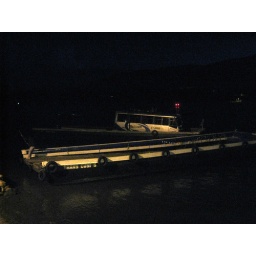
20100217.184532 - Our bus crossing the lake by boat (Copacabana, Bolivia)